Ōsugi Sakae

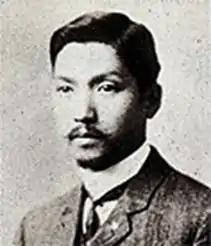
Ōsugi

was a prominent Japanese anarchist who was jailed multiple times for his writings and activism. He was murdered alongside his partner, Itō Noe, in what became known as the Amakasu Incident.